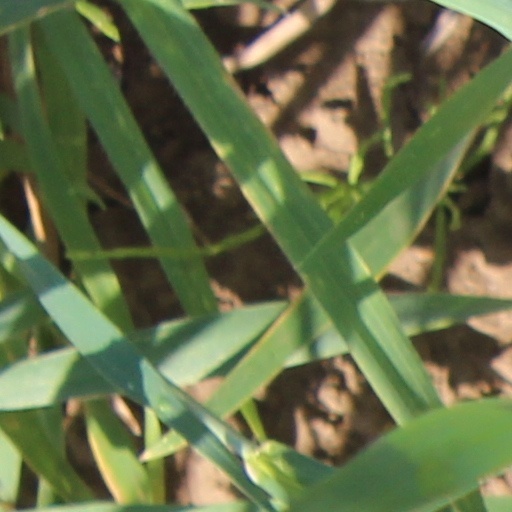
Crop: wheat